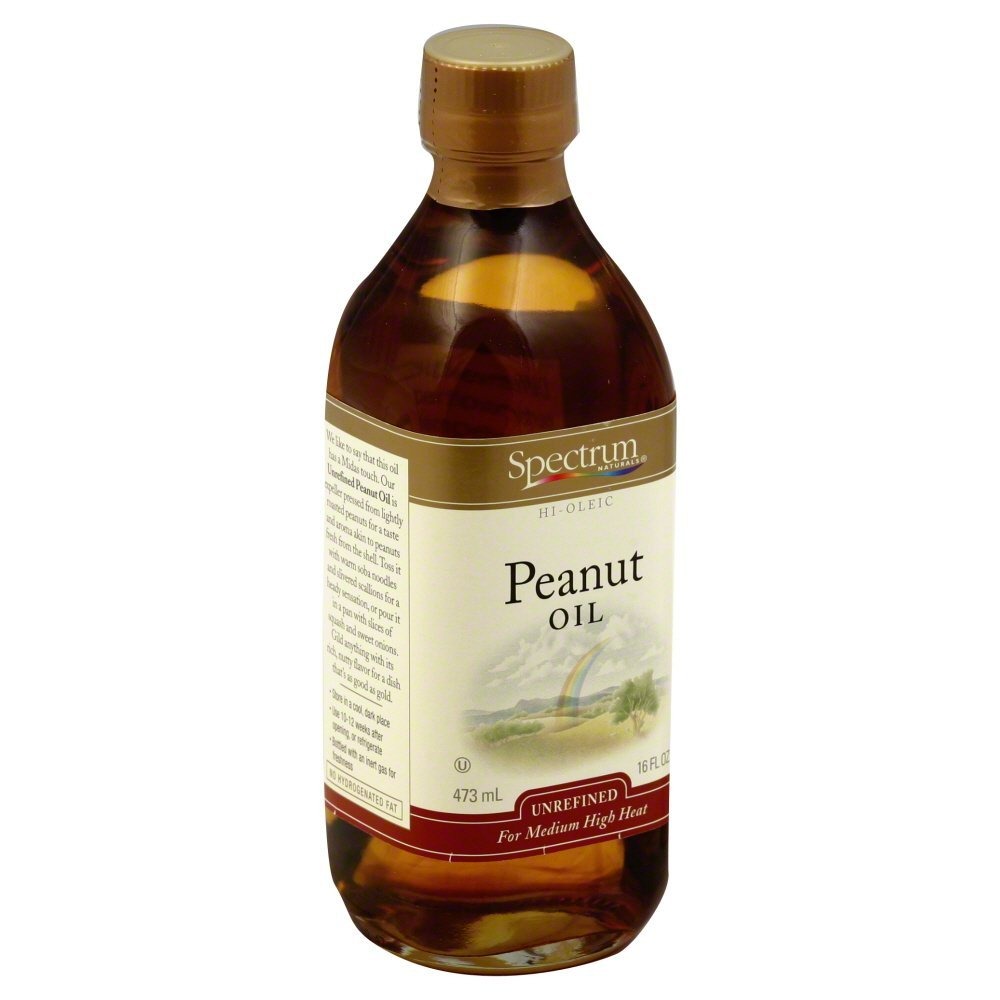
Item Name: Spectrum Naturals Unrefined Peanut Oil - 16 Fl oz.
Value: 16.0
Unit: Fl Oz

Price: 11.78